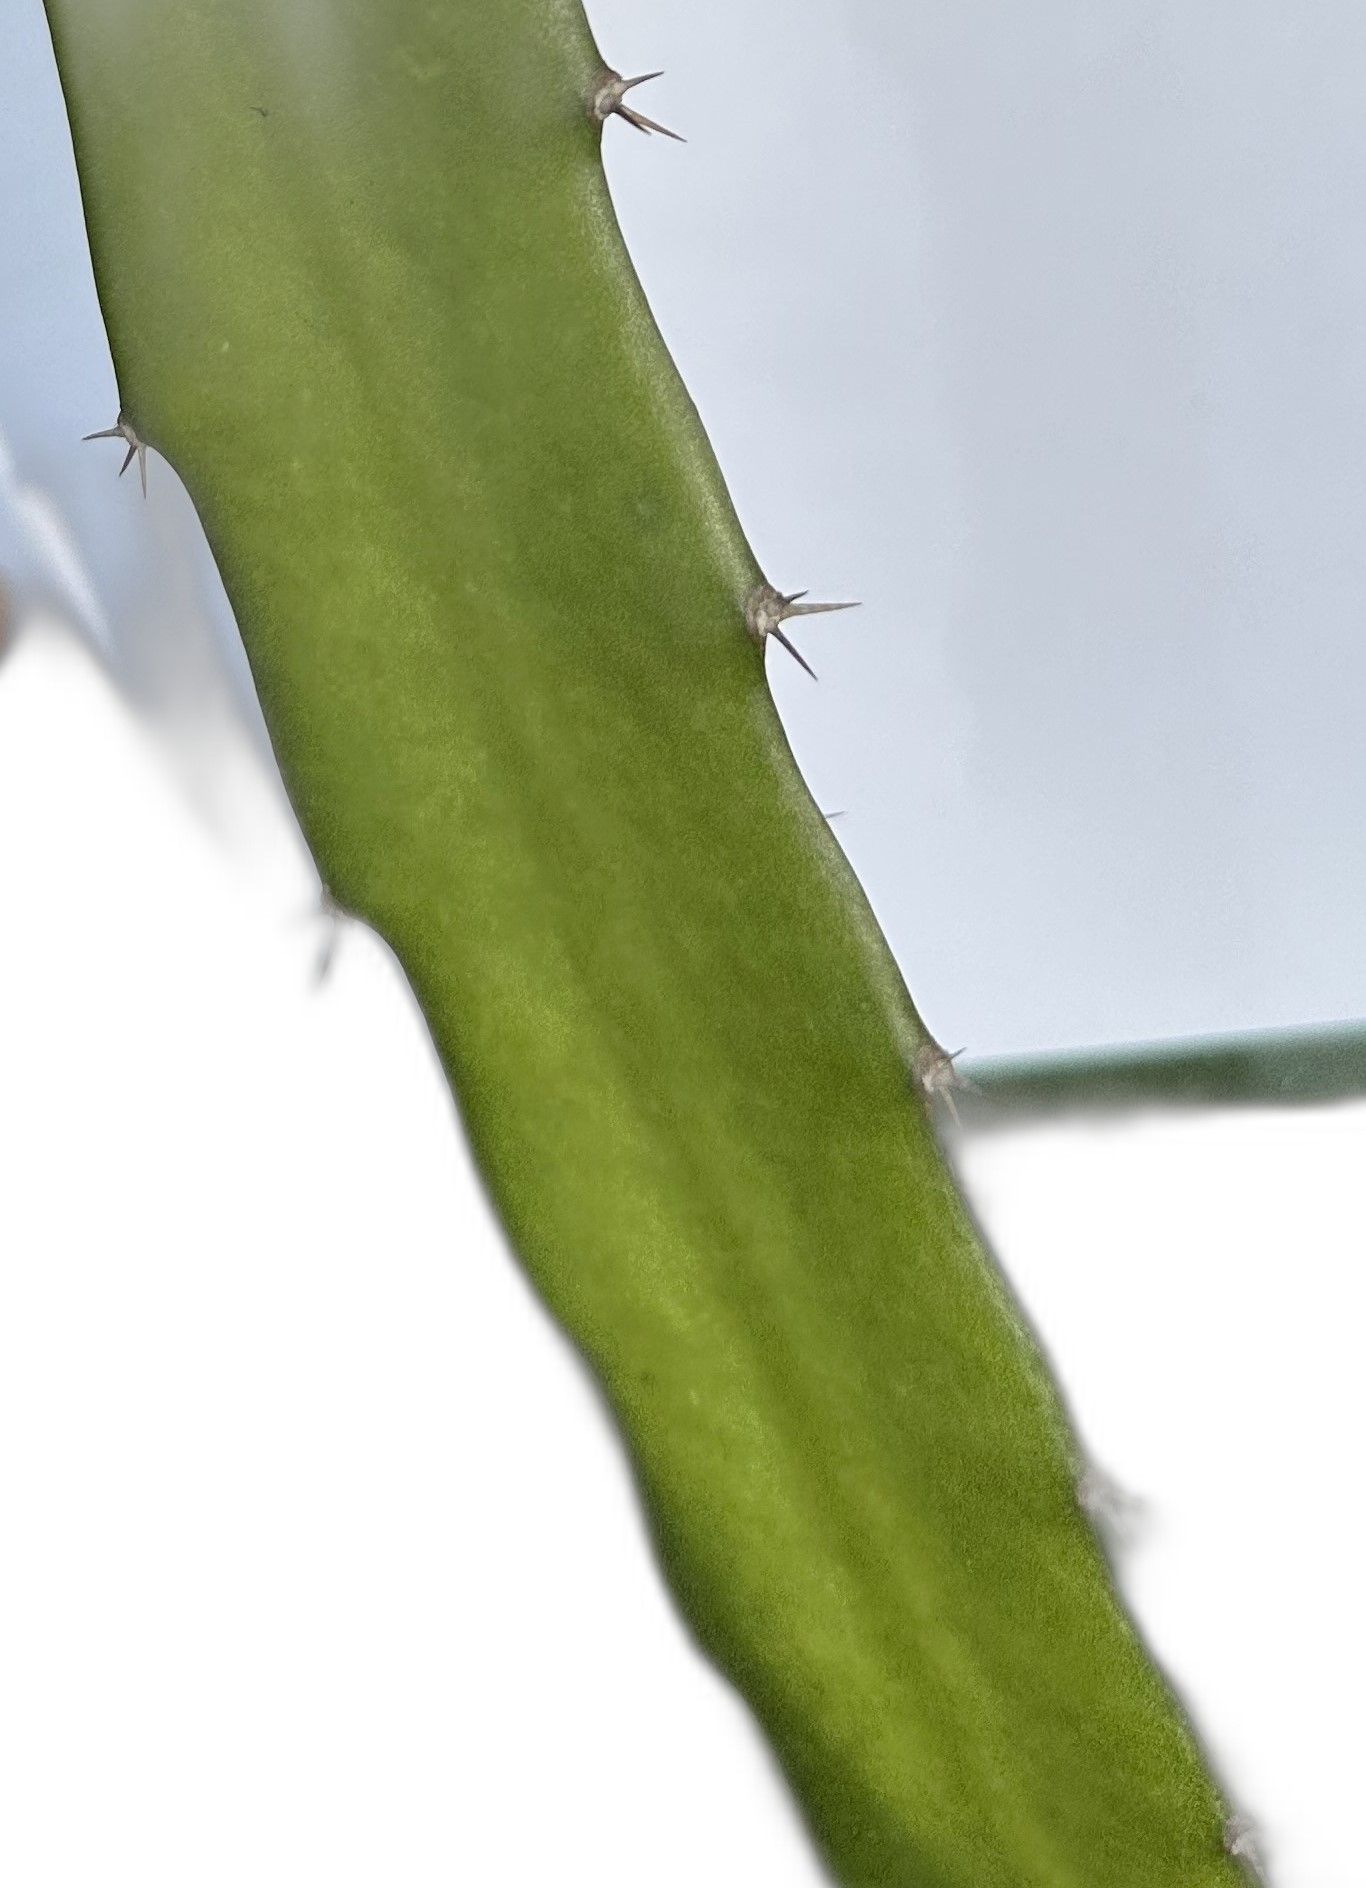
Label: Good leaf